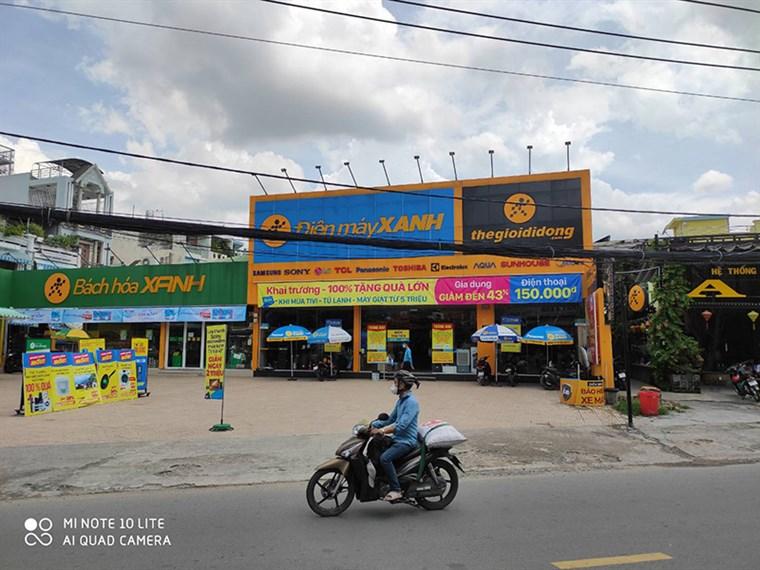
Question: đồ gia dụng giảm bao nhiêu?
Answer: giảm 43%